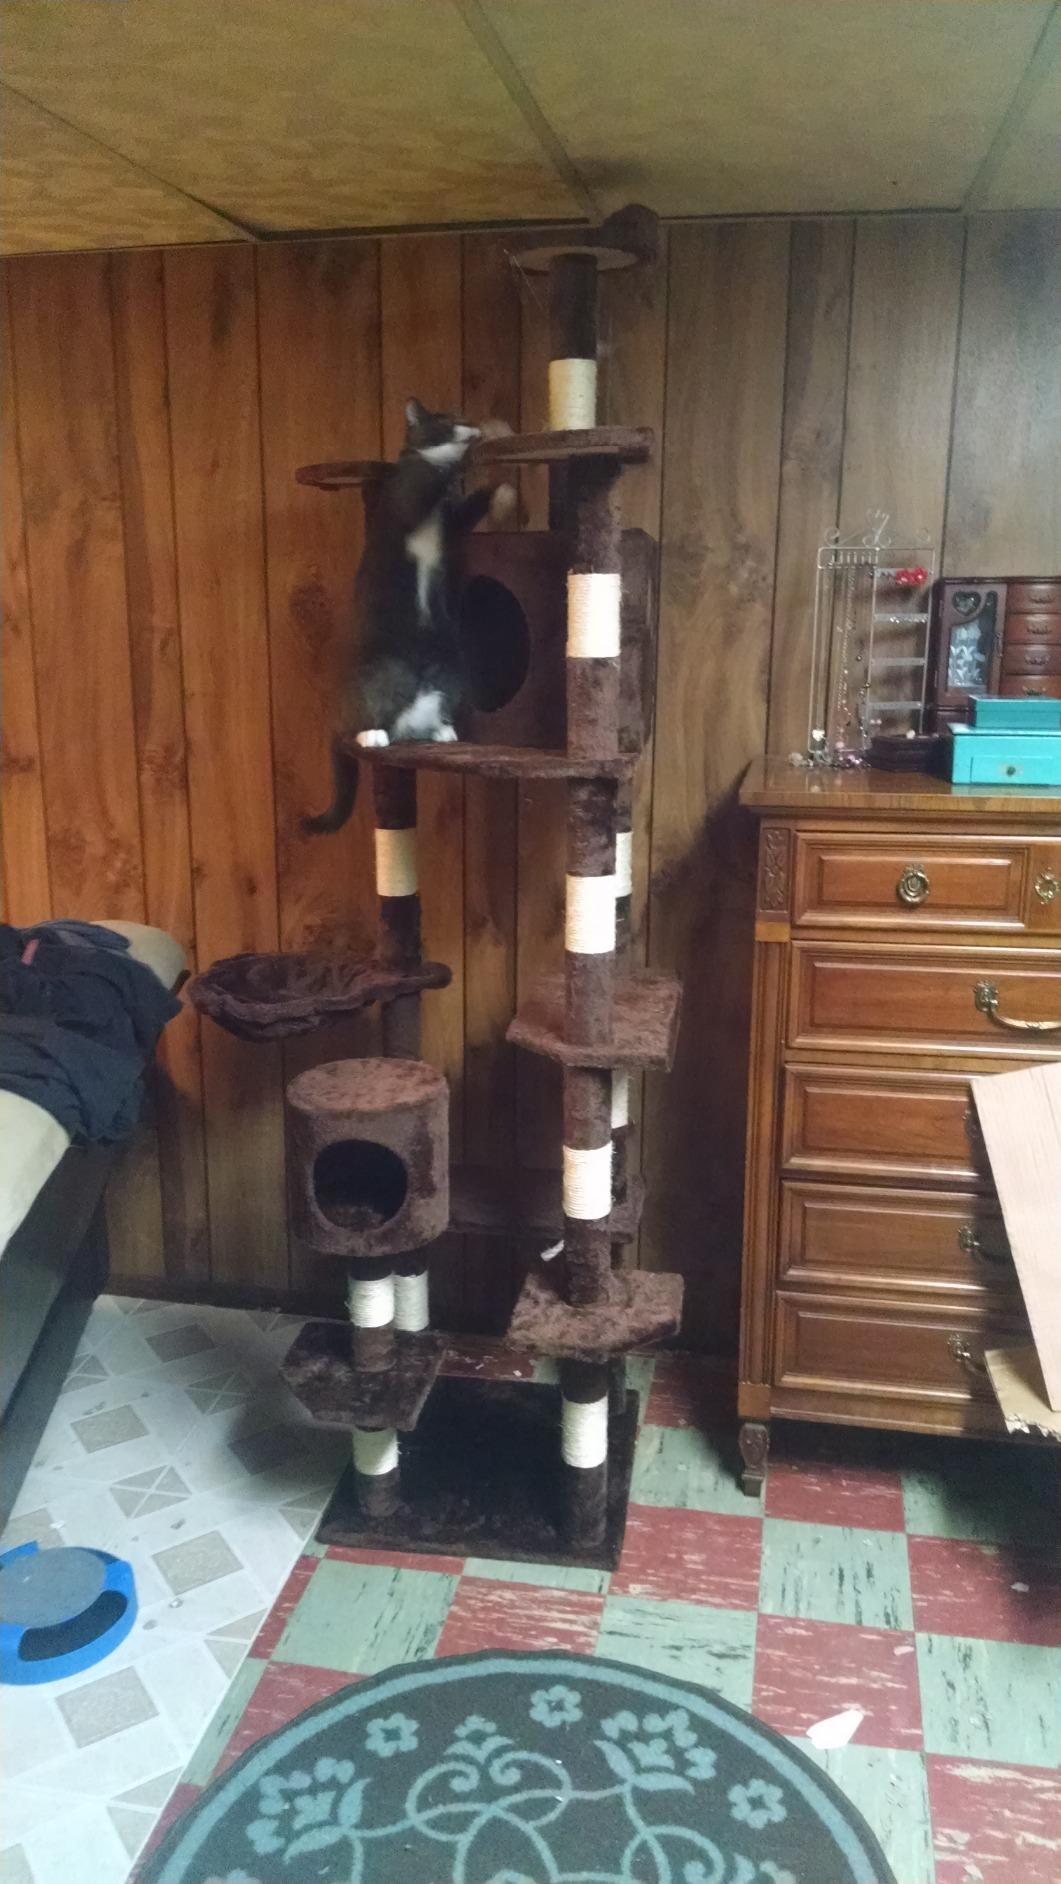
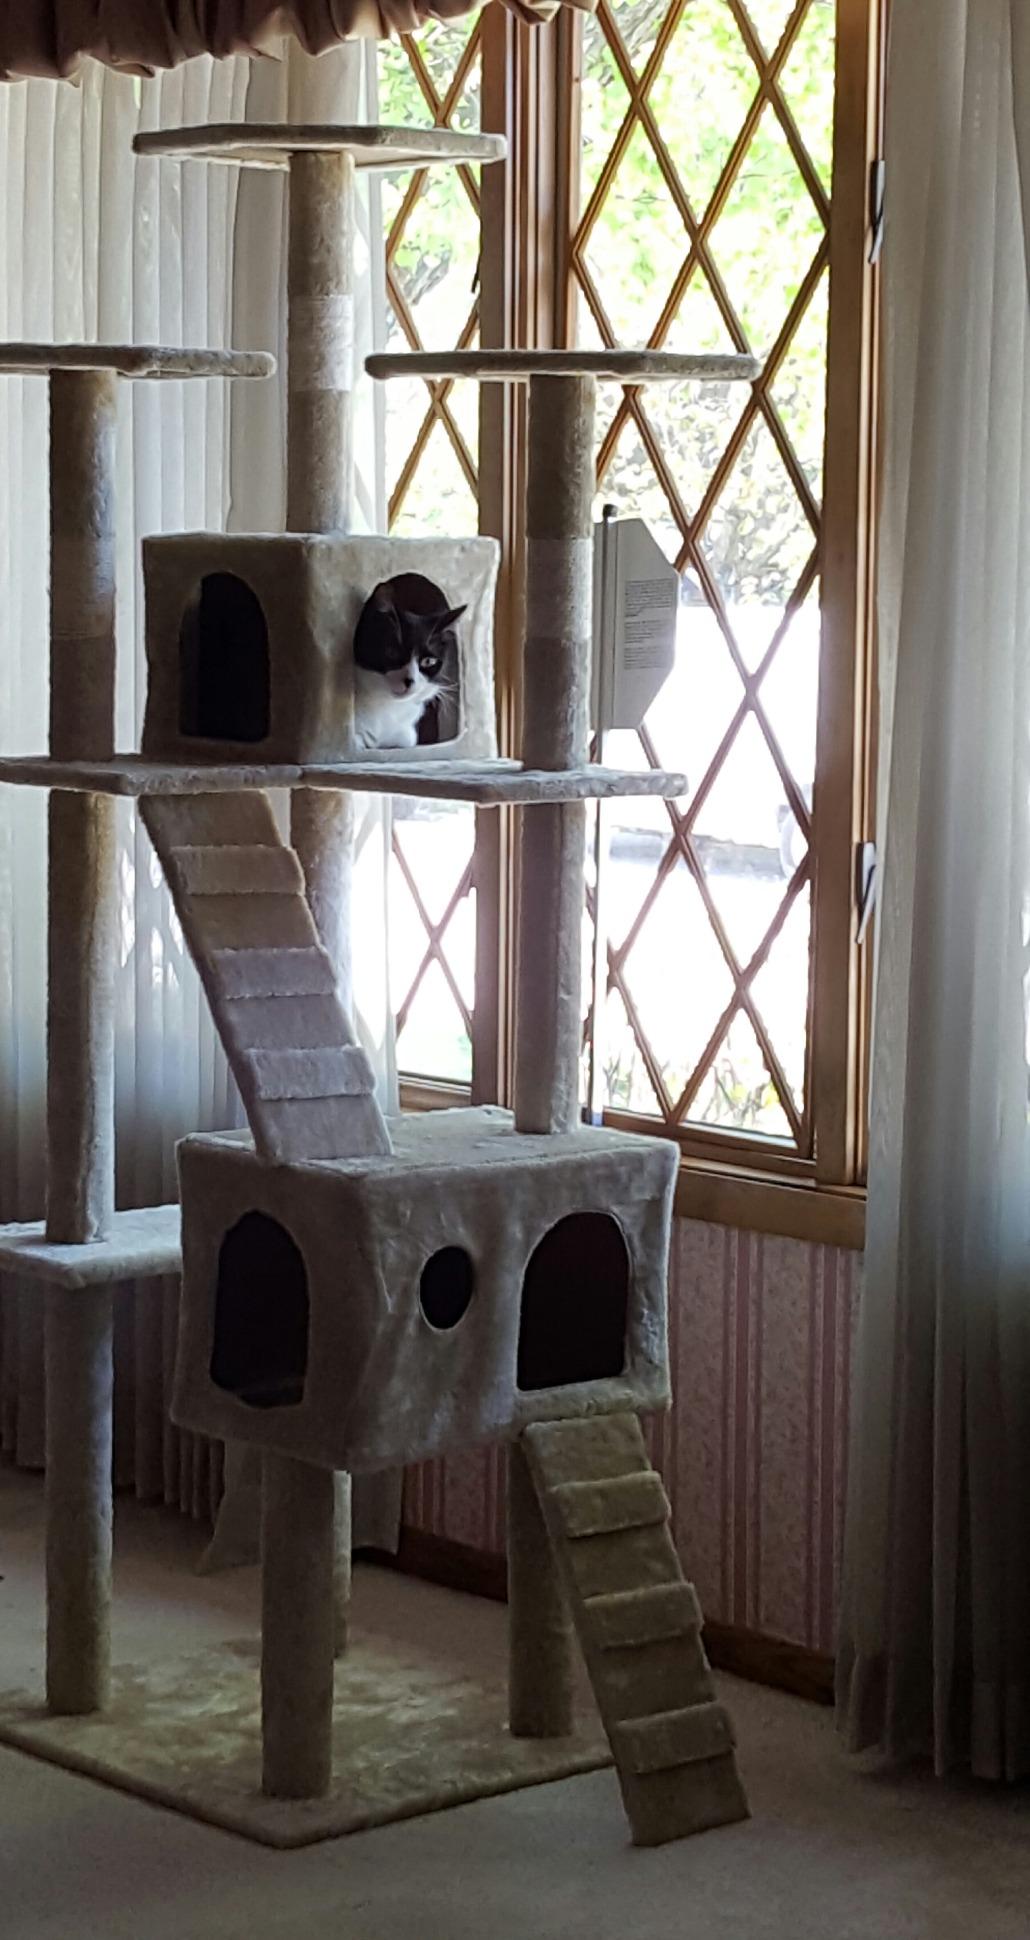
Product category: items_cat tree
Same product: no